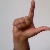
The image shows a hand gesture representing the letter 'L' in Indian Sign Language.